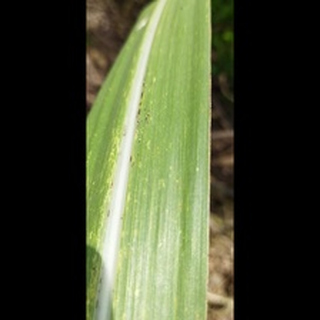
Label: sugarcane_rust